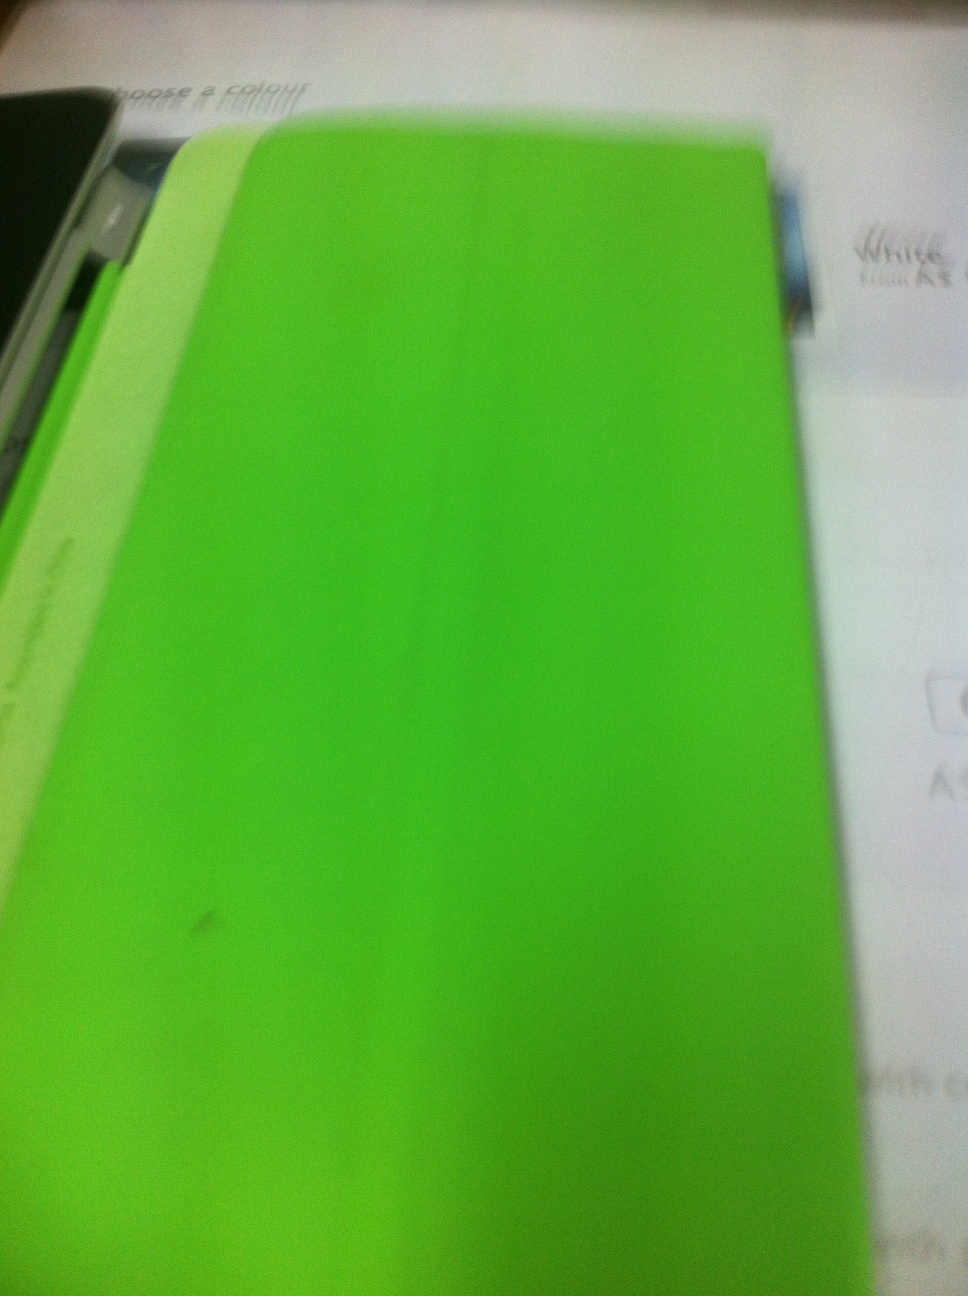Question: What color is this?
Answer: green